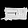
Label: Bag